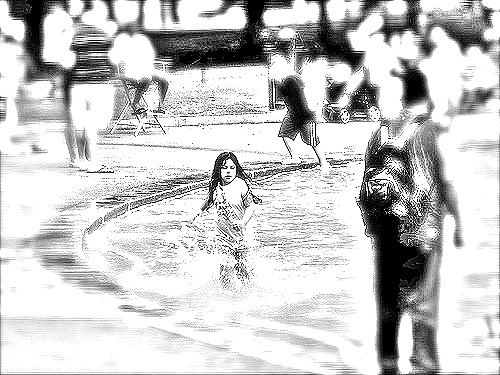
Portrait style: Sketch Portrait